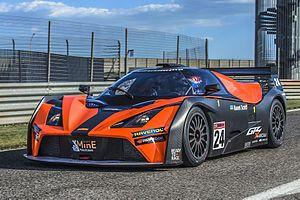
La KTM X-Bow GT4 est une voiture de course fabriquée par le constructeur autrichien KTM est développée par l'écurie allemande Reiter Engineering. Elle est homologuée pour courir dans la catégorie GT4 de Stéphane Ratel Organisation et de la Fédération internationale de l'automobile. Elle est dérivée de la KTM X-Bow, d'où elle tire son nom.